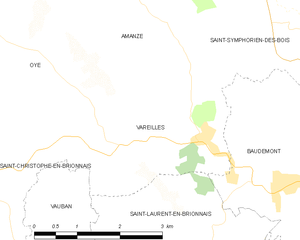
Carte des communes françaises